Guam

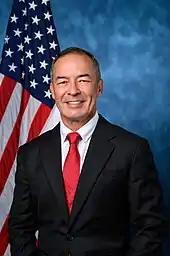
James Moylan is the Delegate for Guam's at-large congressional district.

Historically, the native people of Guam venerated the bones of their ancestors. They kept the skulls in their houses in small baskets, and practiced incantations before them when it was desired to attain certain objects. During Spanish rule (1668–1898) the majority of the population was converted to Catholicism and religious festivities such as Easter and Christmas became widespread. Many Chamorros have Spanish surnames, although few of the inhabitants are themselves descended from the Spaniards. Instead, Spanish names and surnames became commonplace after their conversion to Catholicism and the imposition of the Catálogo alfabético de apellidos in Guam.